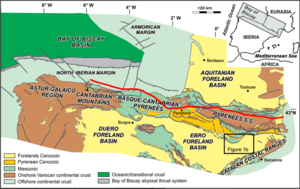
Age des roches de la chaine Pyreneo-cantabrique Tracé approximatif en rouge de la faille nord-pyrénéenne
La faille nord-pyrénéenne est la principale faille de la chaîne des Pyrénées qui cours d'ouest en est au milieu de la chaîne. Elle a la particularité d'avoir été au d'abord une faille décrochante, entre 80 et 50 Ma, avant de devenir une faille inverse de compression lors de l'orogenèse des Pyrénées.